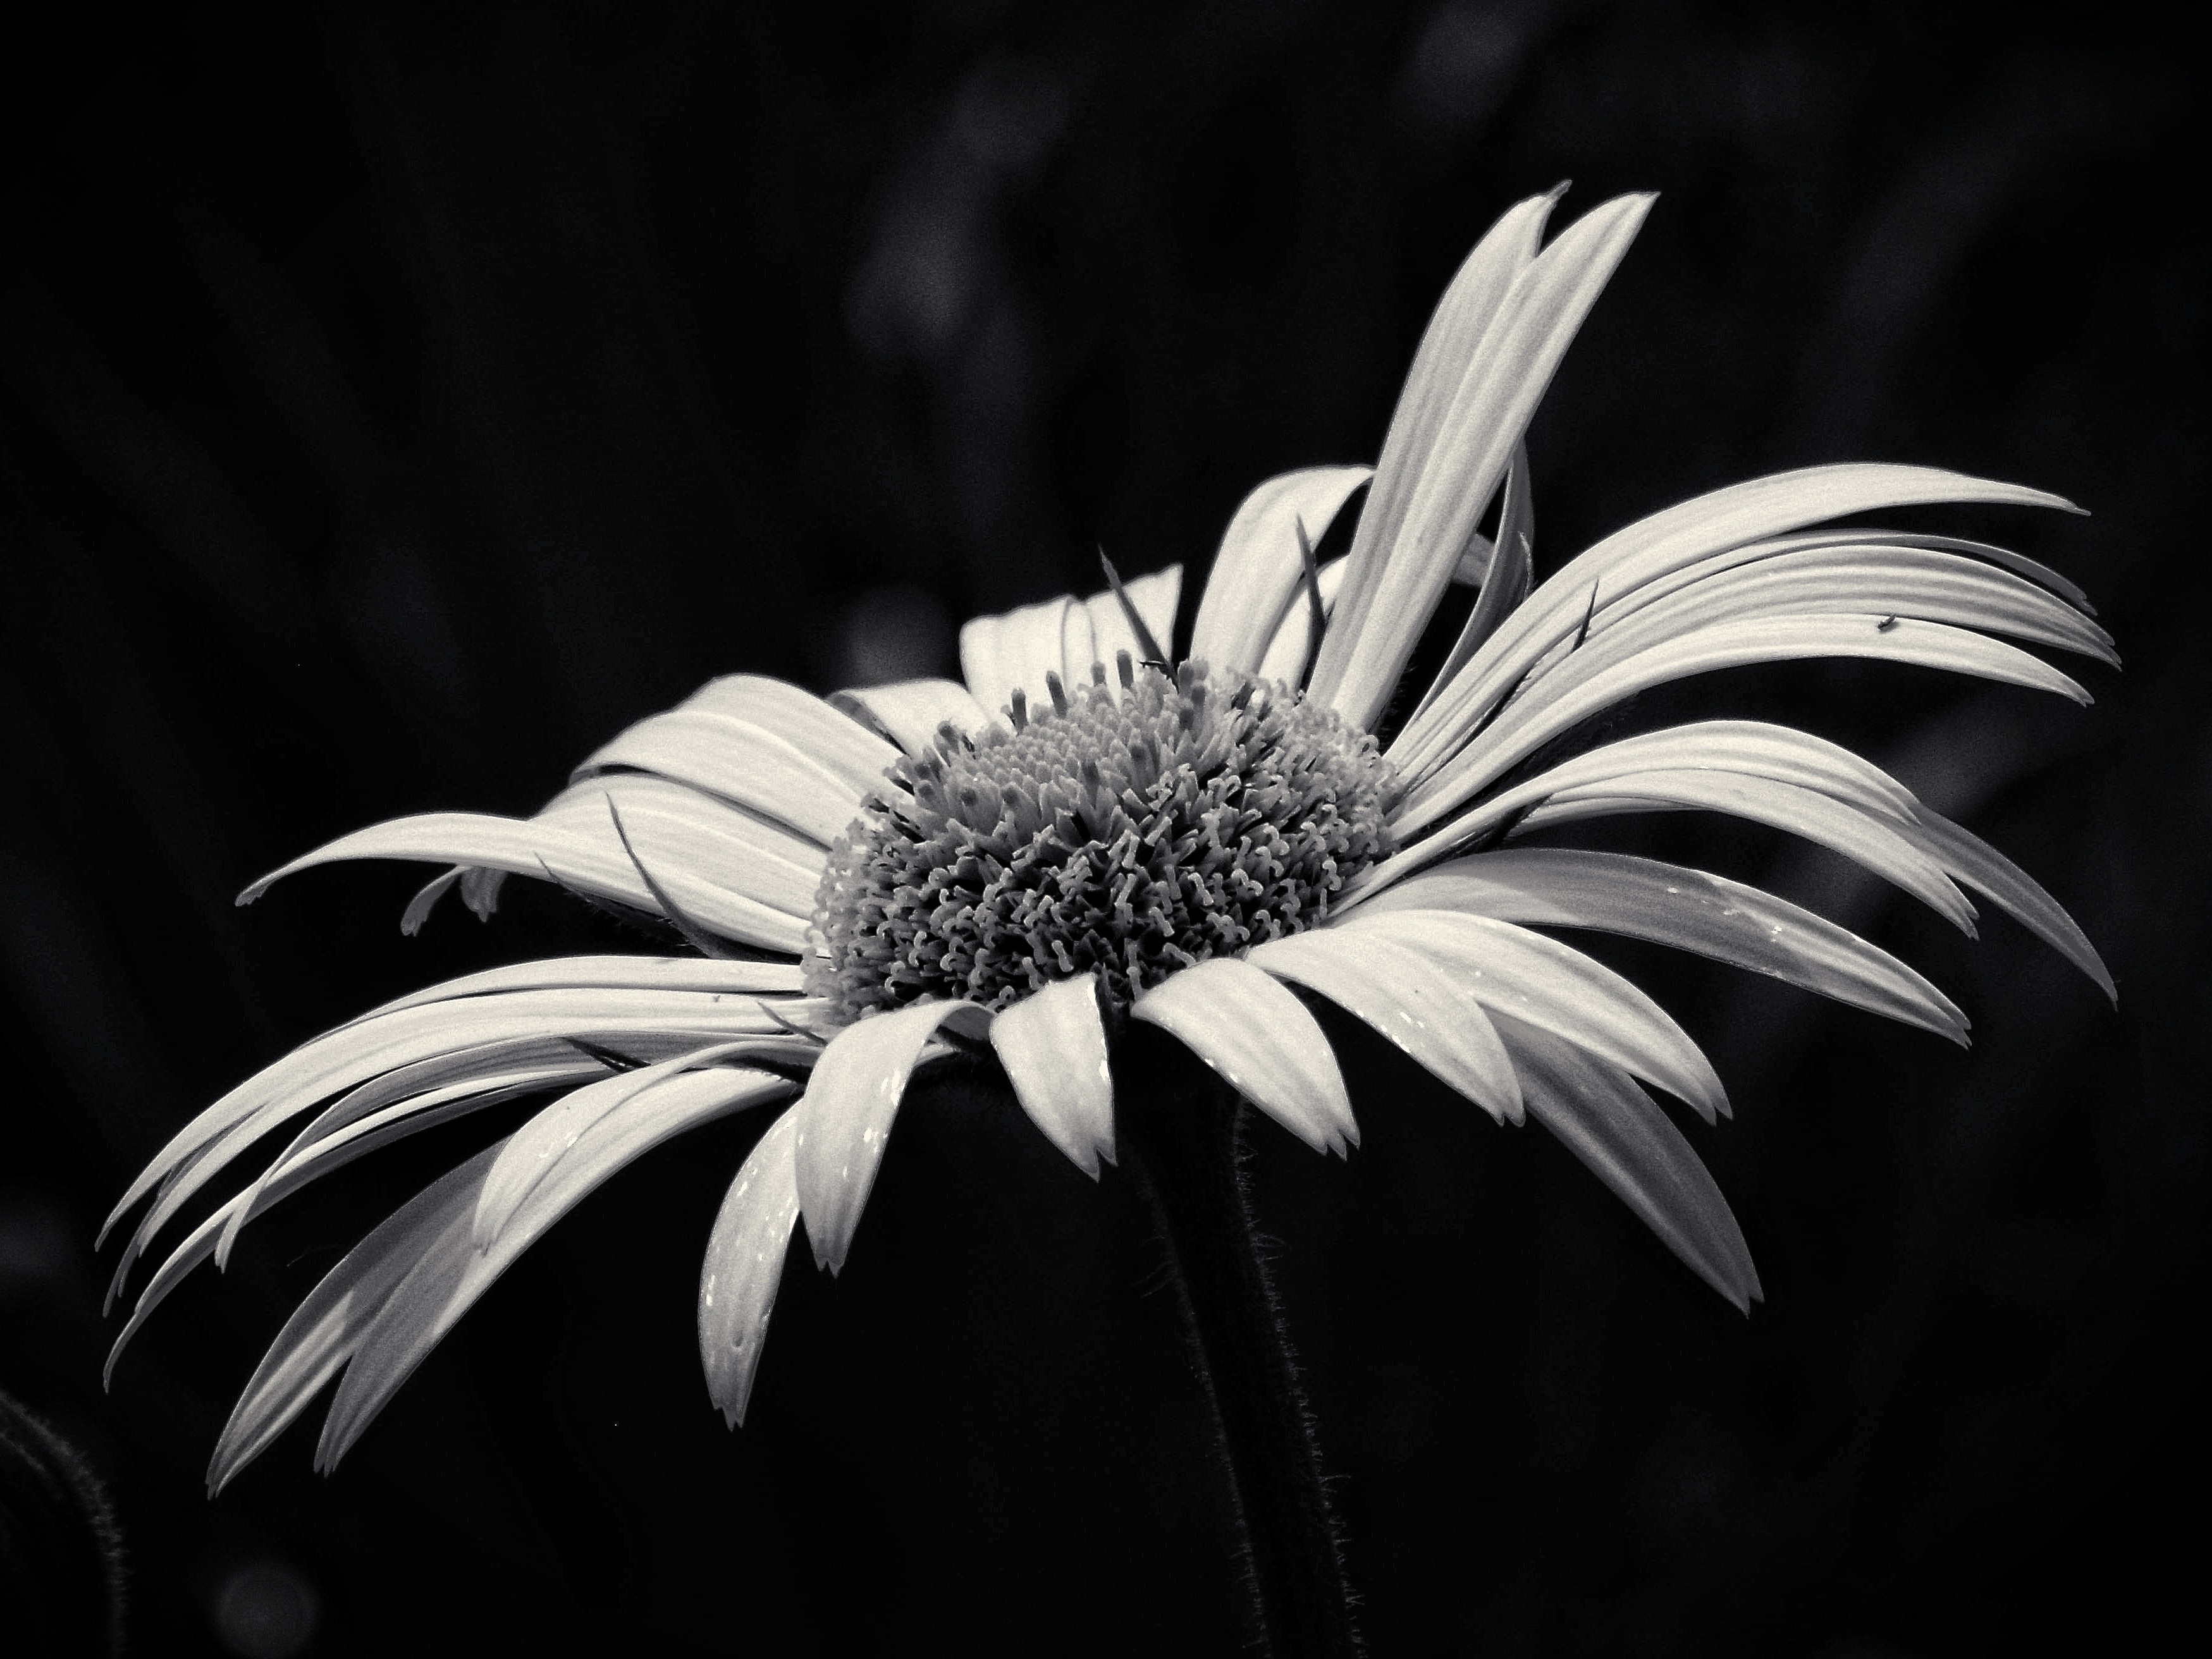
black and white, plant, white, photography, leaf, flower, petal, daisy, darkness, botany, black, garden, monochrome, flora, yellow flower, close up, beauty, macro photography, flowering plant, daisy family, b w photography, still life photography, monochrome photography, leopard's bane, land plant